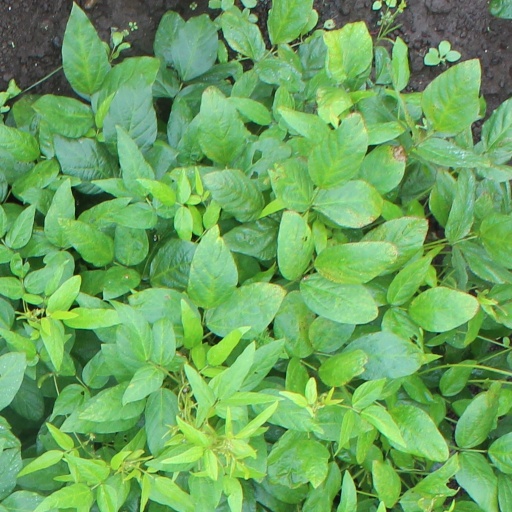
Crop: soybean